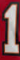
Number: 1